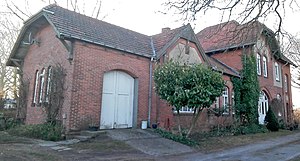
Ragebøl Station
Ragebøl Station fra vejsiden
Ragebøl Station fra vejsiden
Ragebøl Station er en tidligere station i Ragebøl på Sønderborgbanen i Jylland. Den åbnede for trafik i 1901 og var en forholdsvis stor station når man ser på persontrafikken. Stationen blev nedsat til trinbræt i 1956 og lukkede endeligt for trafik i 1963.